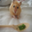
Label: hamster